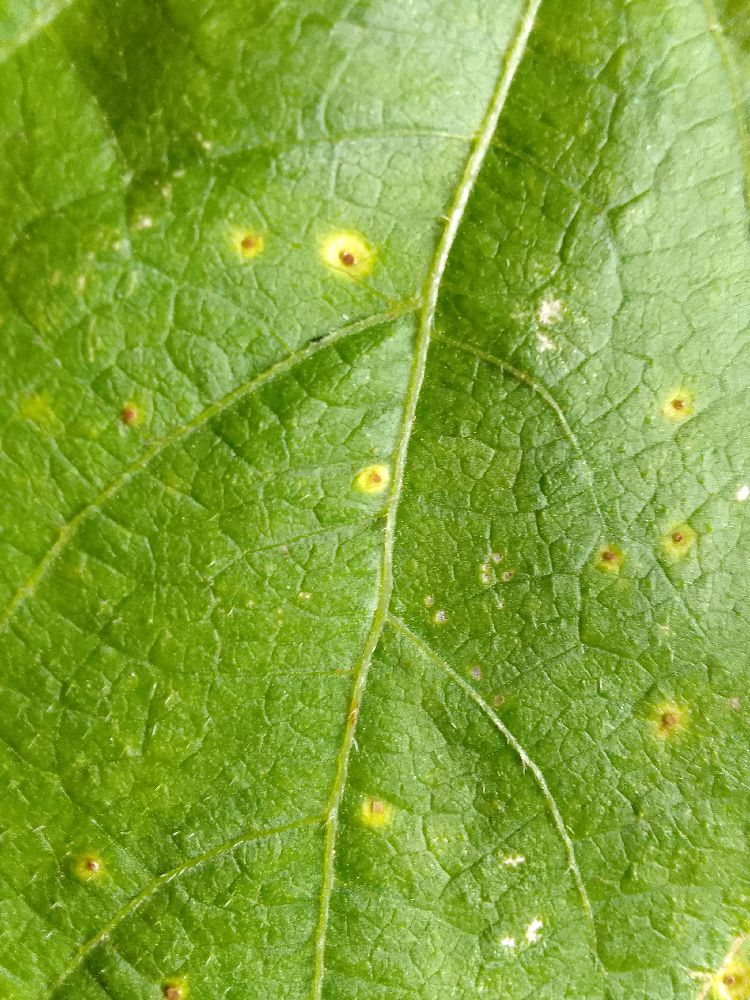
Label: rust